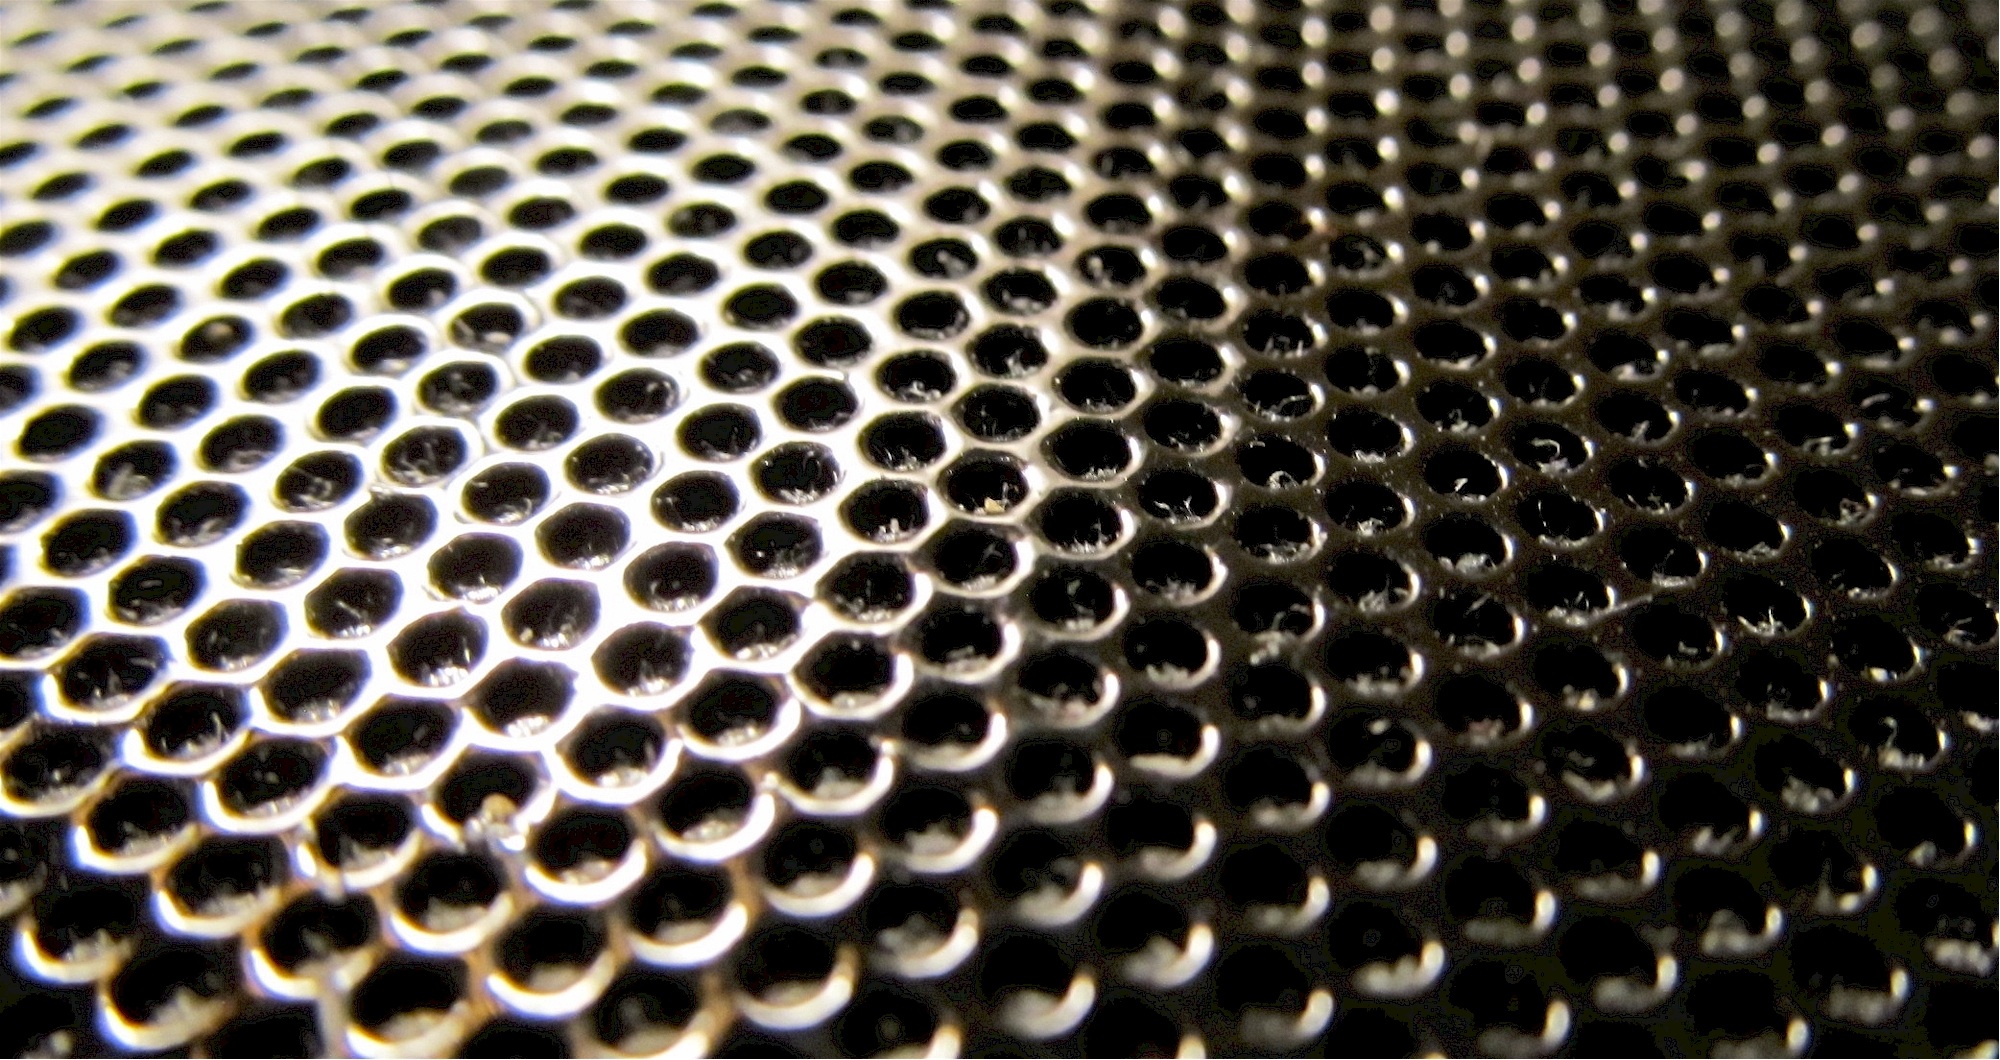
texture, pattern, line, geometric, metal, material, circle, design, mesh, holes, seamless, repetitive, hexagonal